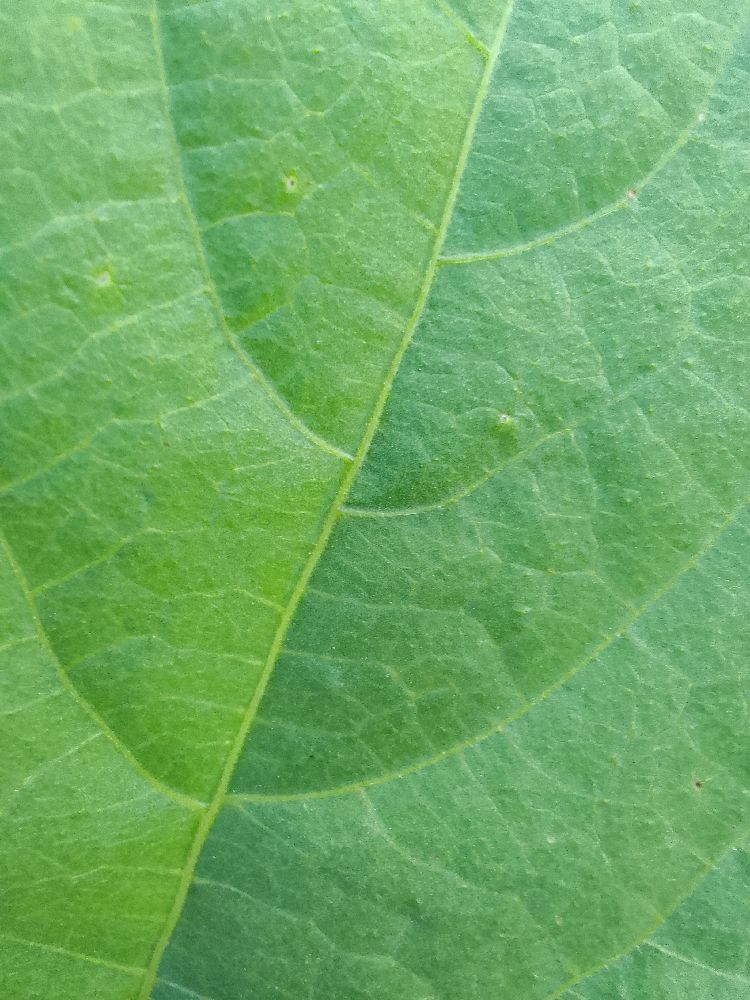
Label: healthy